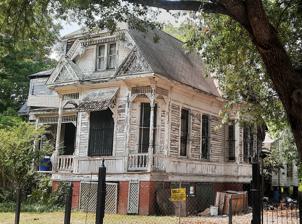
Building: Roland M. Filhiol House
Country: United States of America
Year built: 1895
United States historic place Roland M. Filhiol House U.S. National Register of Historic Places The house in 2023. Filhiol House Location 111 Stone Ave., Monroe, Louisiana Coordinates 32°29′46″N 92°06′46″W / 32.49611°N 92.11278°W / 32.49611; -92.11278 ( Roland M. Filhiol House ) Area less than one acre Built 1895 Architectural style Stick/eastlake, Queen Anne NRHP reference No. 95000813 Added to NRHP July 7, 1995 The Roland M. Filhiol House , at 111 Stone Ave. in Monroe, Louisiana , was built in 1895 .  It was listed on the National Register of Historic Places in 1995 . Background The house is a one-and-a-half-story Queen Anne frame cottage with decorative Eastlake details inside and out. The Stone Avenue house is named for Roland M. Filhiol, who had it built in 1895. He was the great-grandson Don Juan Filhiol , one of the founders of Monroe , Louisiana . Don Juan was the commander chosen to oversee the building of a Spanish post, Fort Miro , in the remote Ouachita District in 1791 . Roland Filhiol was a businessman and agriculturalist. He owned several plantations and lived in the home until 1906 , three years before his death.The Edward M. Strong family bought the cottage from Filhiol and owned the Monroe home until 1948. The LaFrance family purchased the home and modified its attic to accommodate the numerous members of their family. Gretchen LaFrance Hamel was the last of the LaFrance family to own the home. She sold the house to Larry Lockwood in February 2007. The Ouachita Parish Sheriffs Office took control of the deed in April 2023, with the house selling to John May on July 20, 2023. Photo Gallery April 1995 Right side view of the house Front view of the house Left side view of the house August 2023 Right side view of house Front view of house Left side view of house Resources Registration form and photos submitted in April 1995 to put the Roland M. Filhiol House on the National Register of Historic Places References